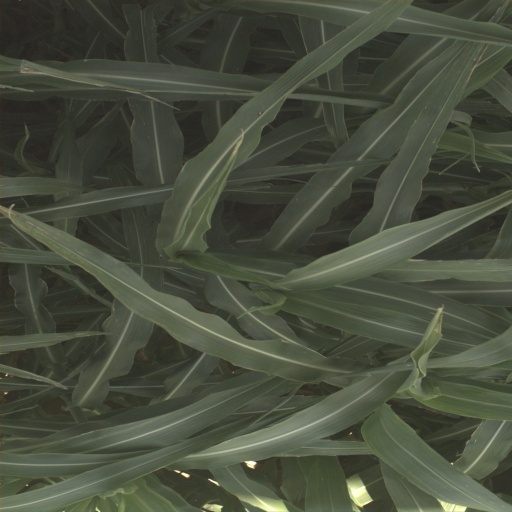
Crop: sorghum